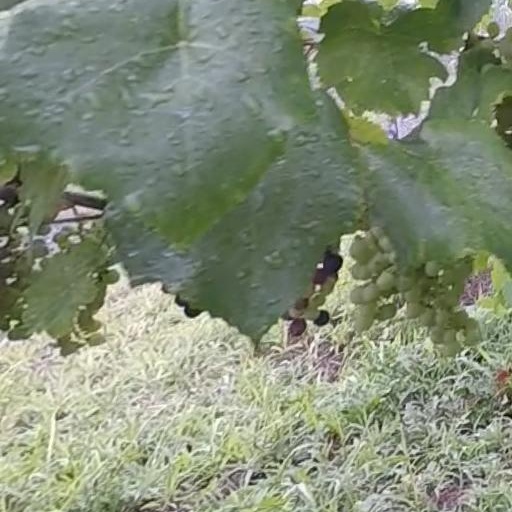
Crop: grape